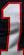
Number: 1